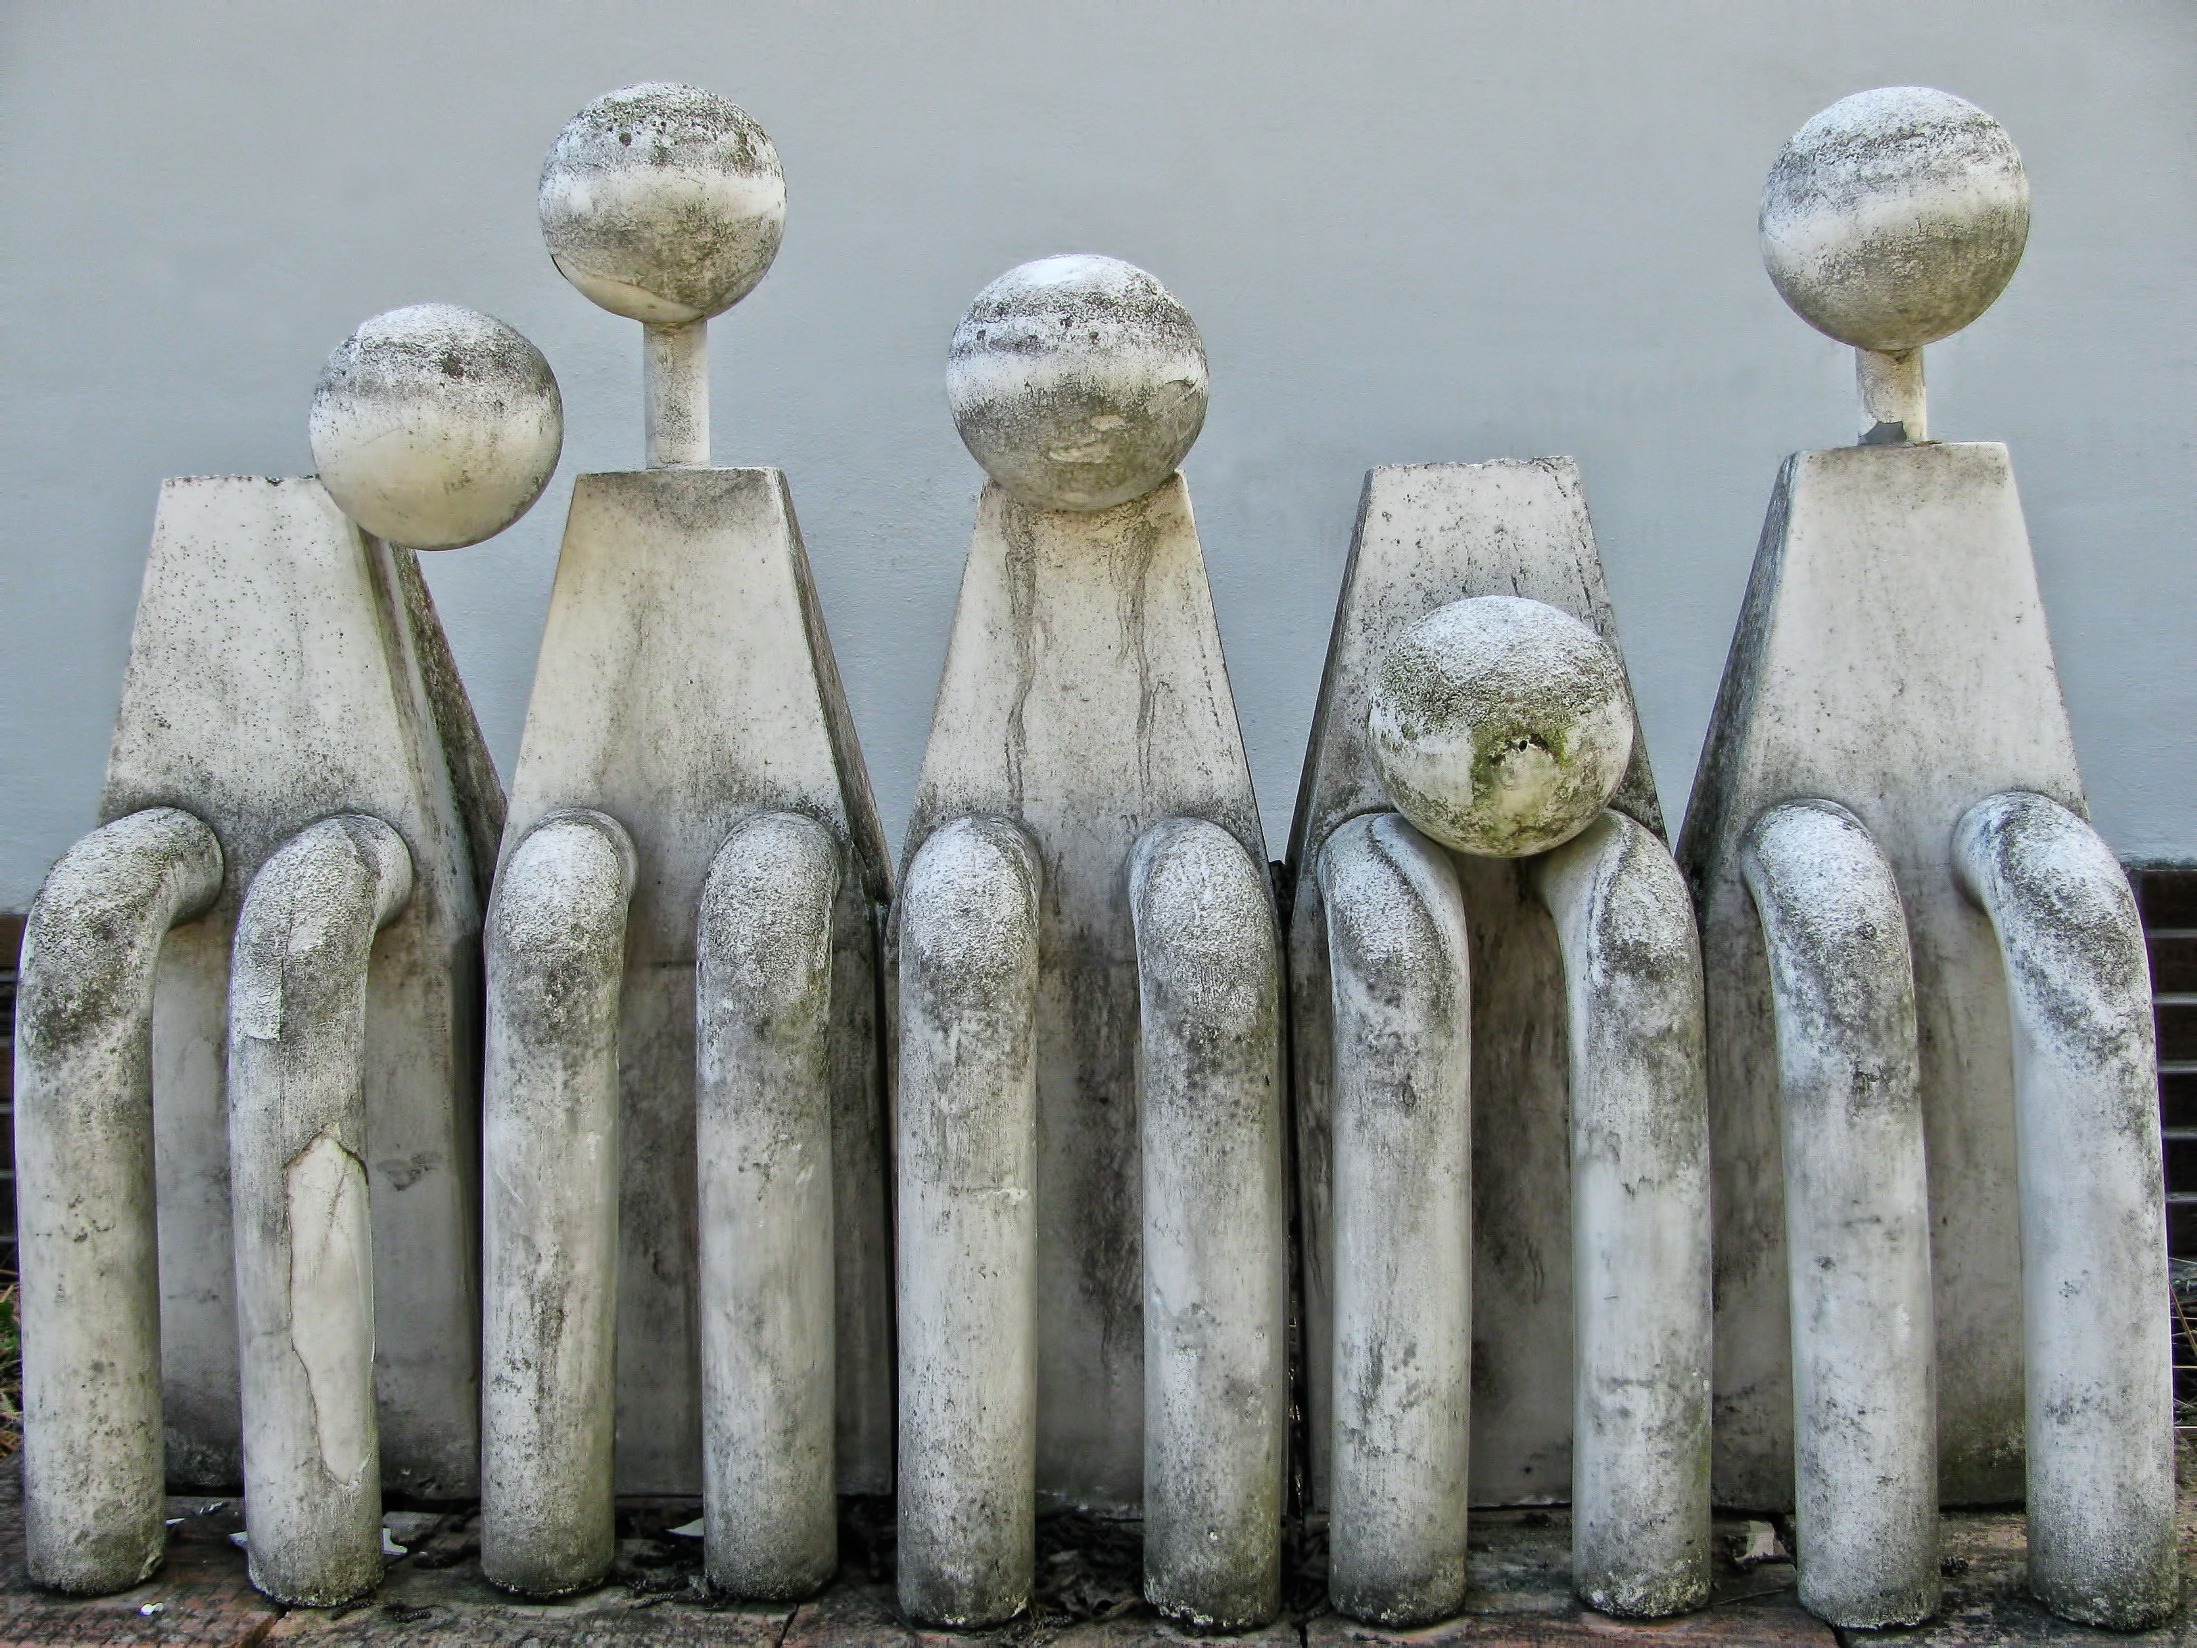
creative, structure, stone, monument, statue, column, artistic, artwork, street art, sculpture, art, creativity, design, temple, fountain, carving, figures, stonework, water feature, stele, stone carving, ancient history, baluster